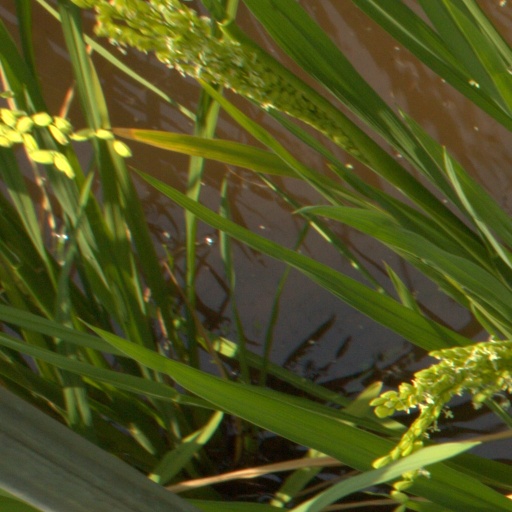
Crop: rice